Qattara Depression

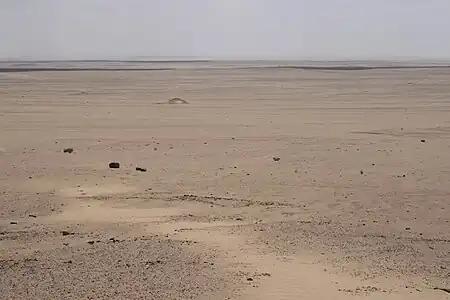
View of the Qattara Depression

The Qattara Depression has the shape of a teardrop, with its point facing east and the broad deep area facing southwest. The northern side of the depression is characterised by steep escarpments up to high, marking the edge of the adjacent El Diffa plateau. To the south the depression slopes gently up to the Great Sand Sea.